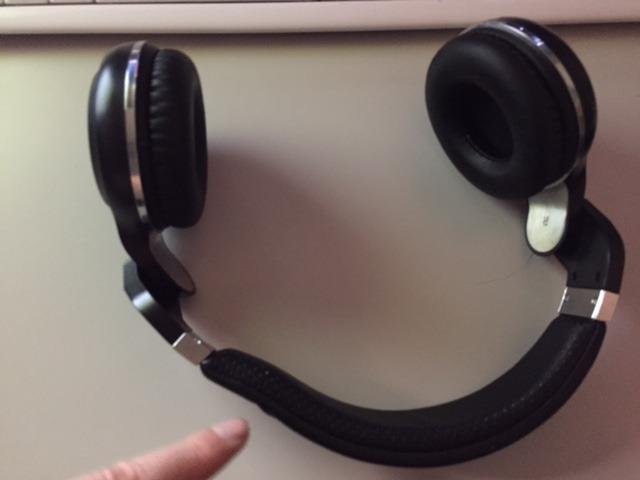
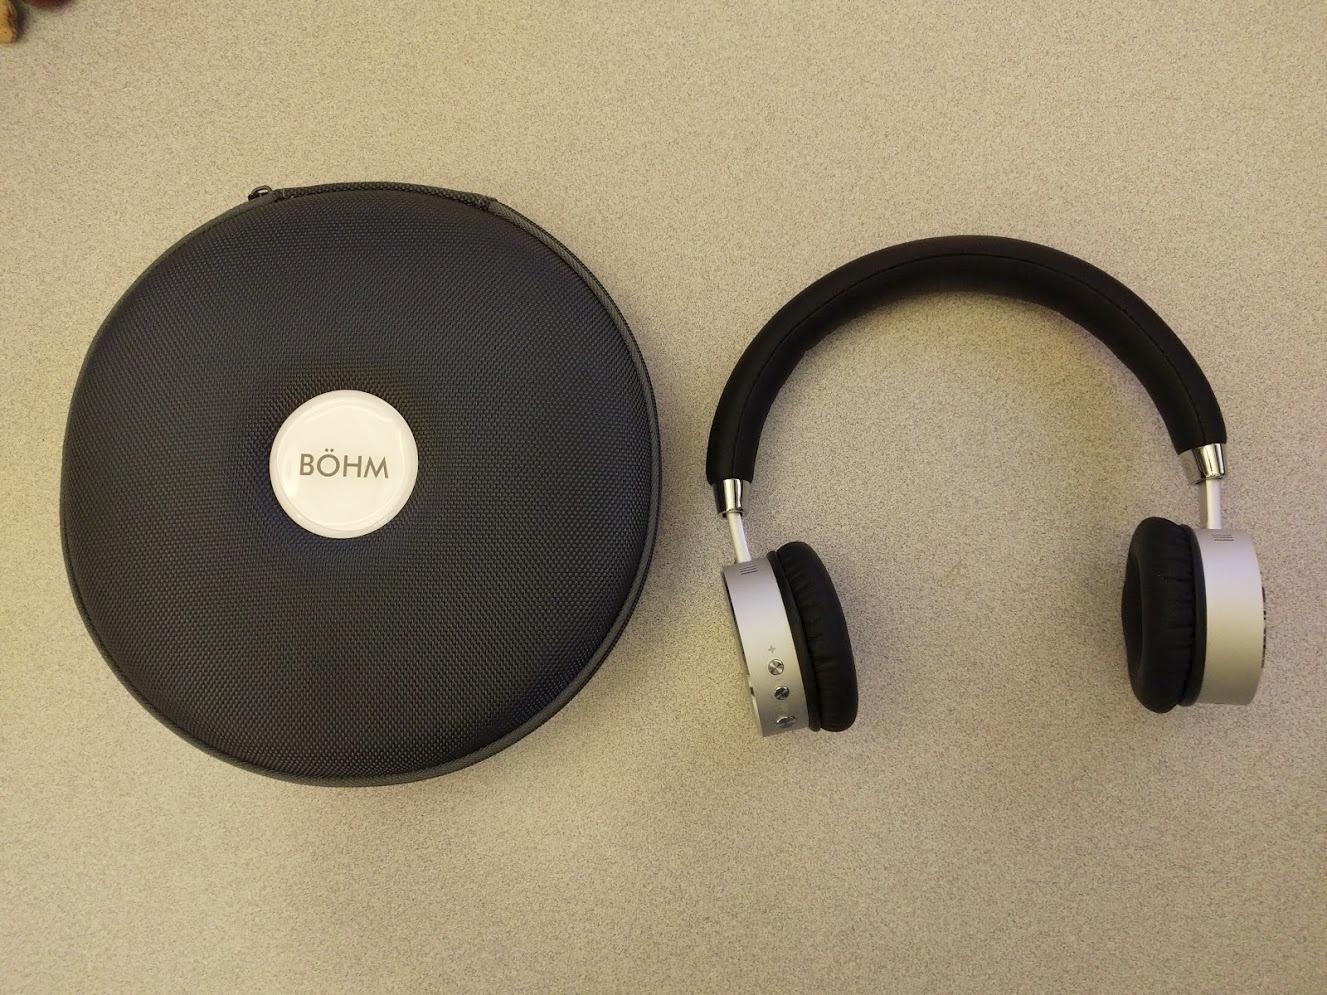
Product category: headphones
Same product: no